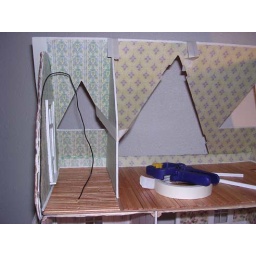
Added front roof piece and second-floor partition. Putting in floor and corner molding, while I can still reach in there!